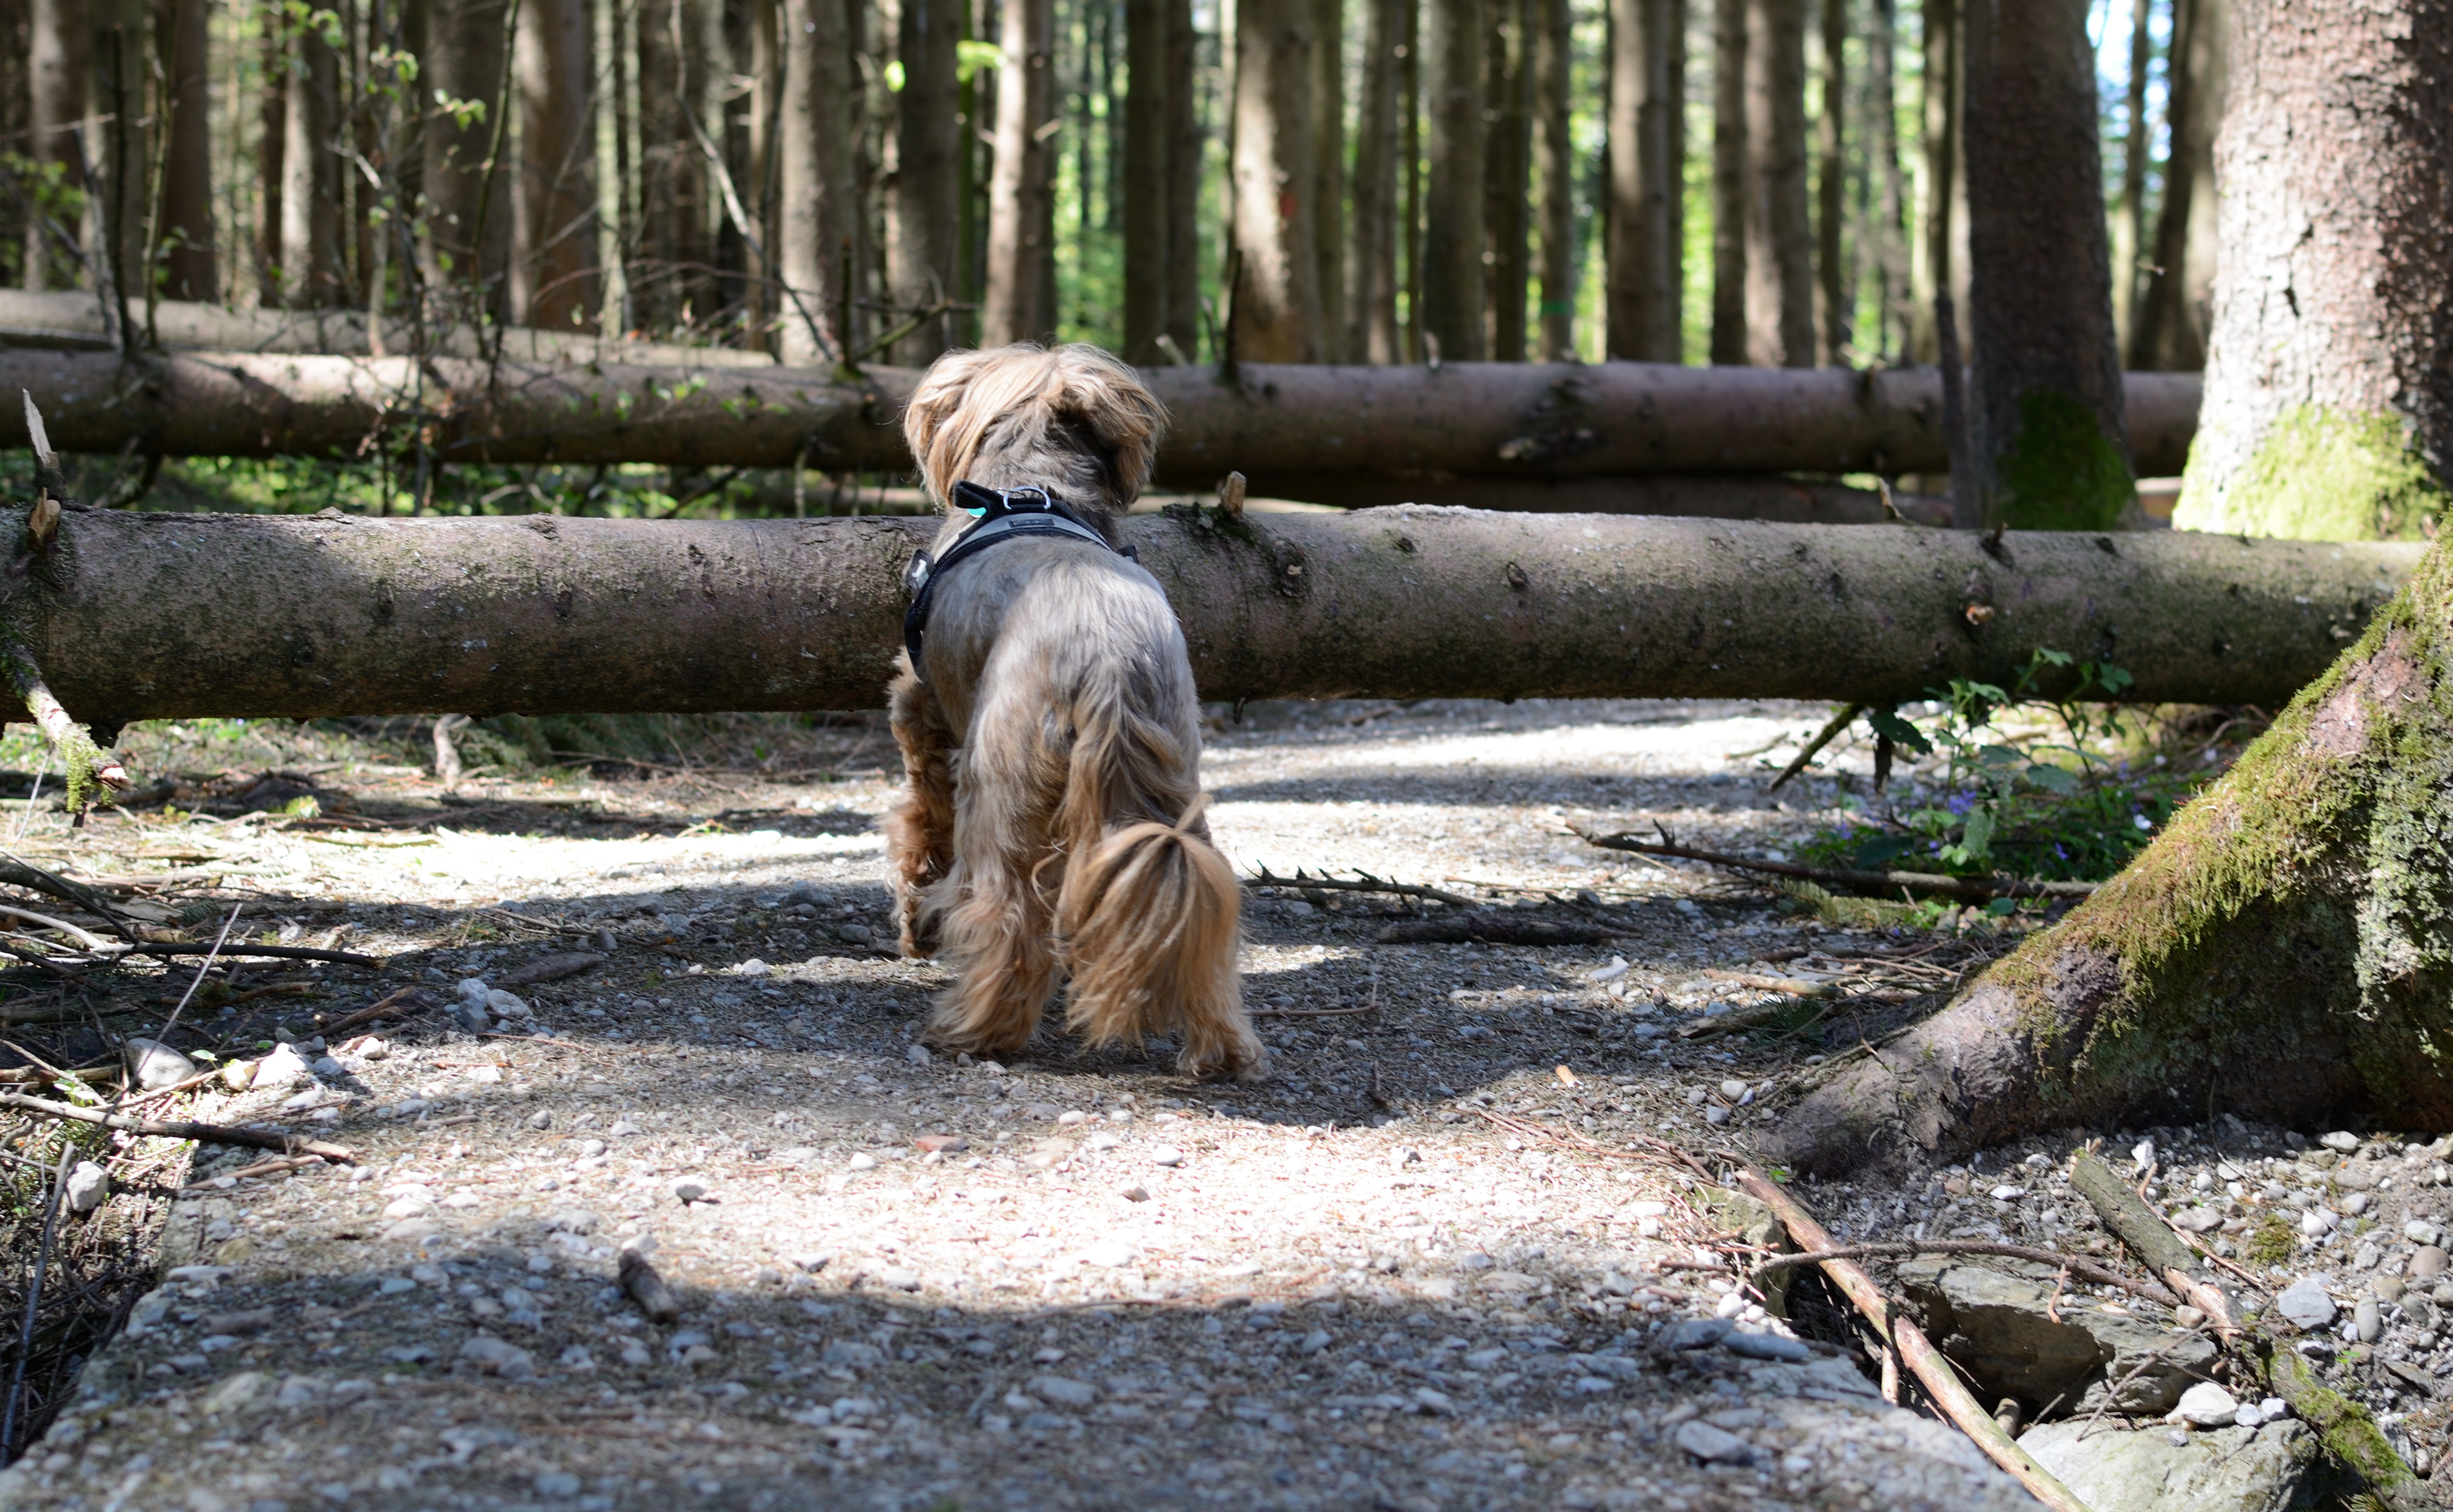
nature, forest, path, wilderness, trail, animal, wildlife, zoo, storm, trees, barrier, woodland, damage, away, disability, hurdle, obstruction, wind throw